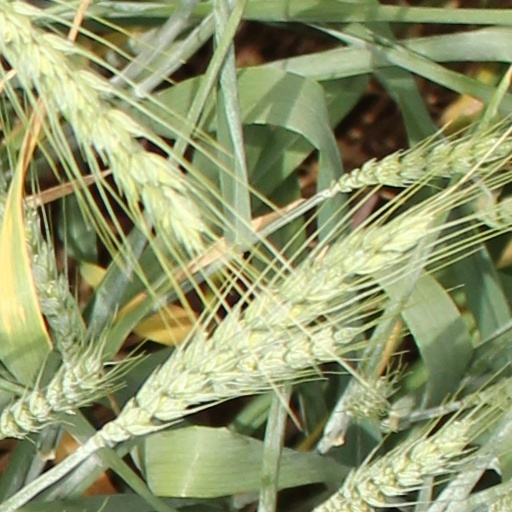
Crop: wheat